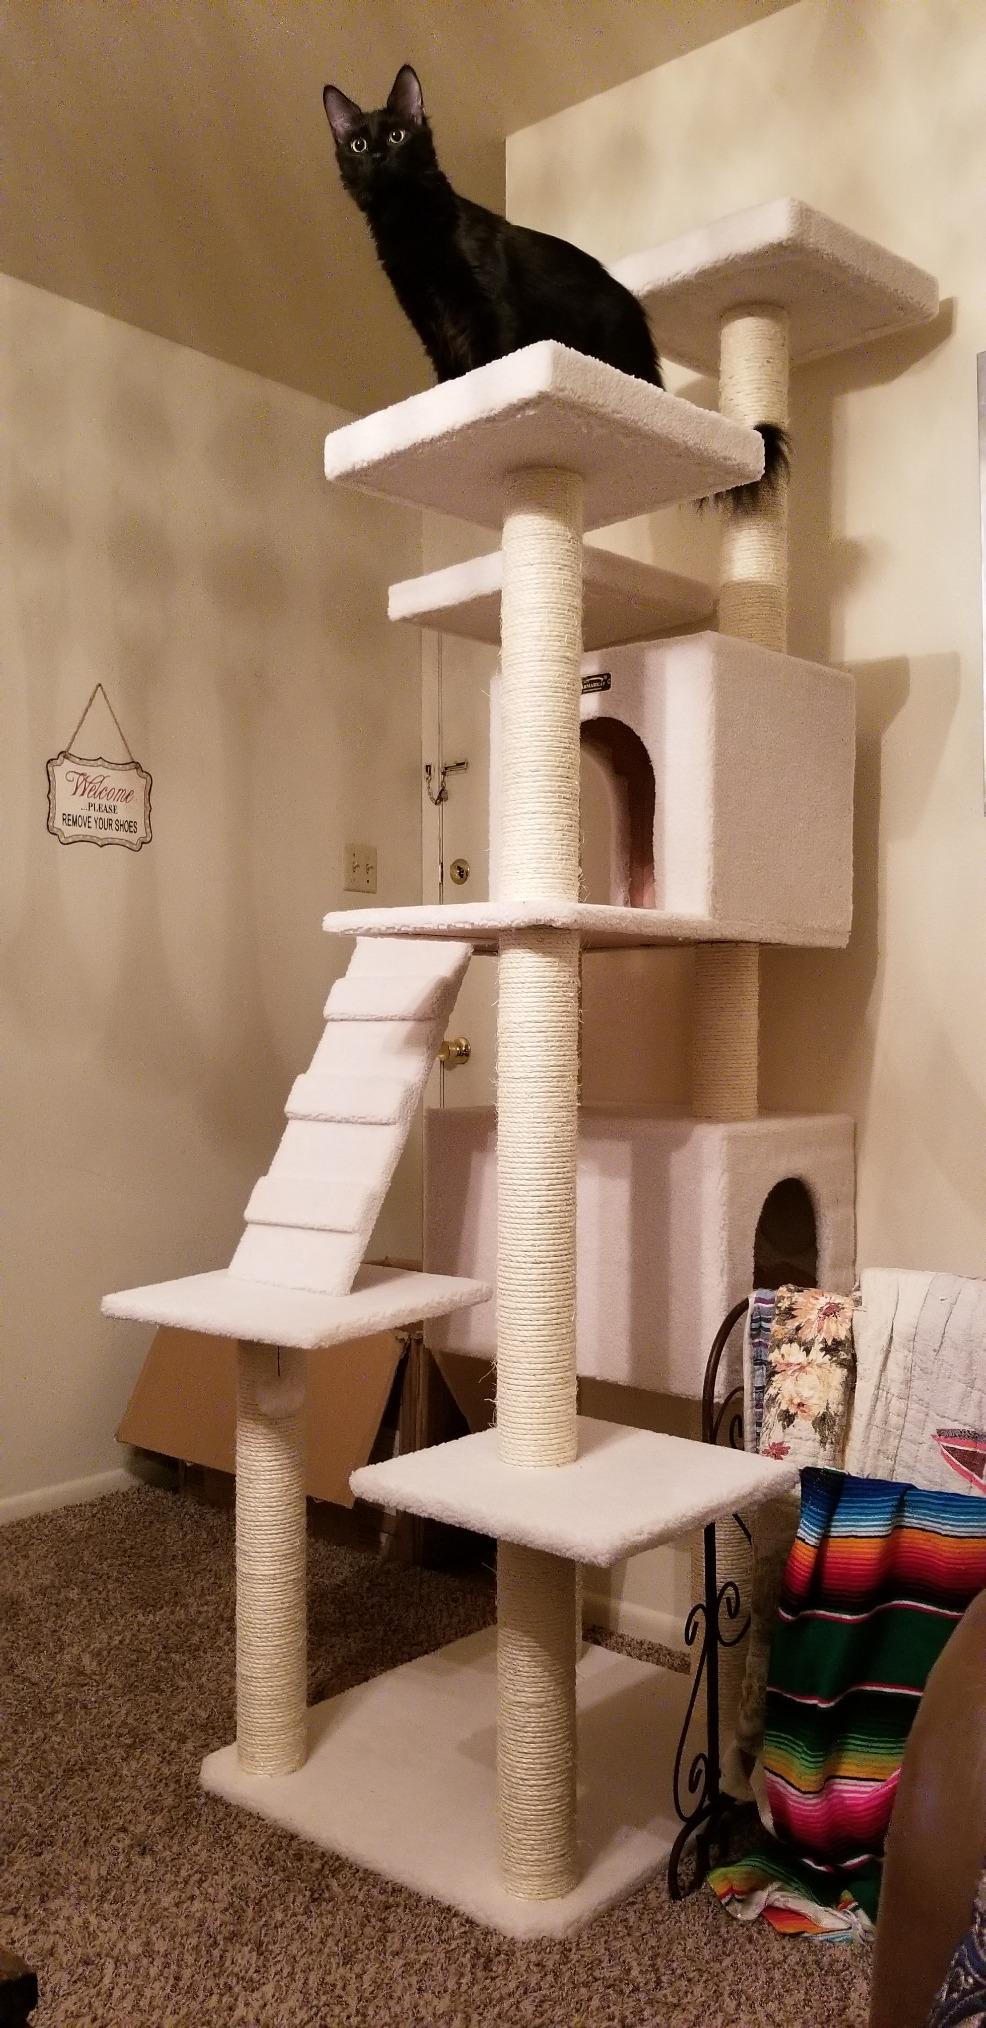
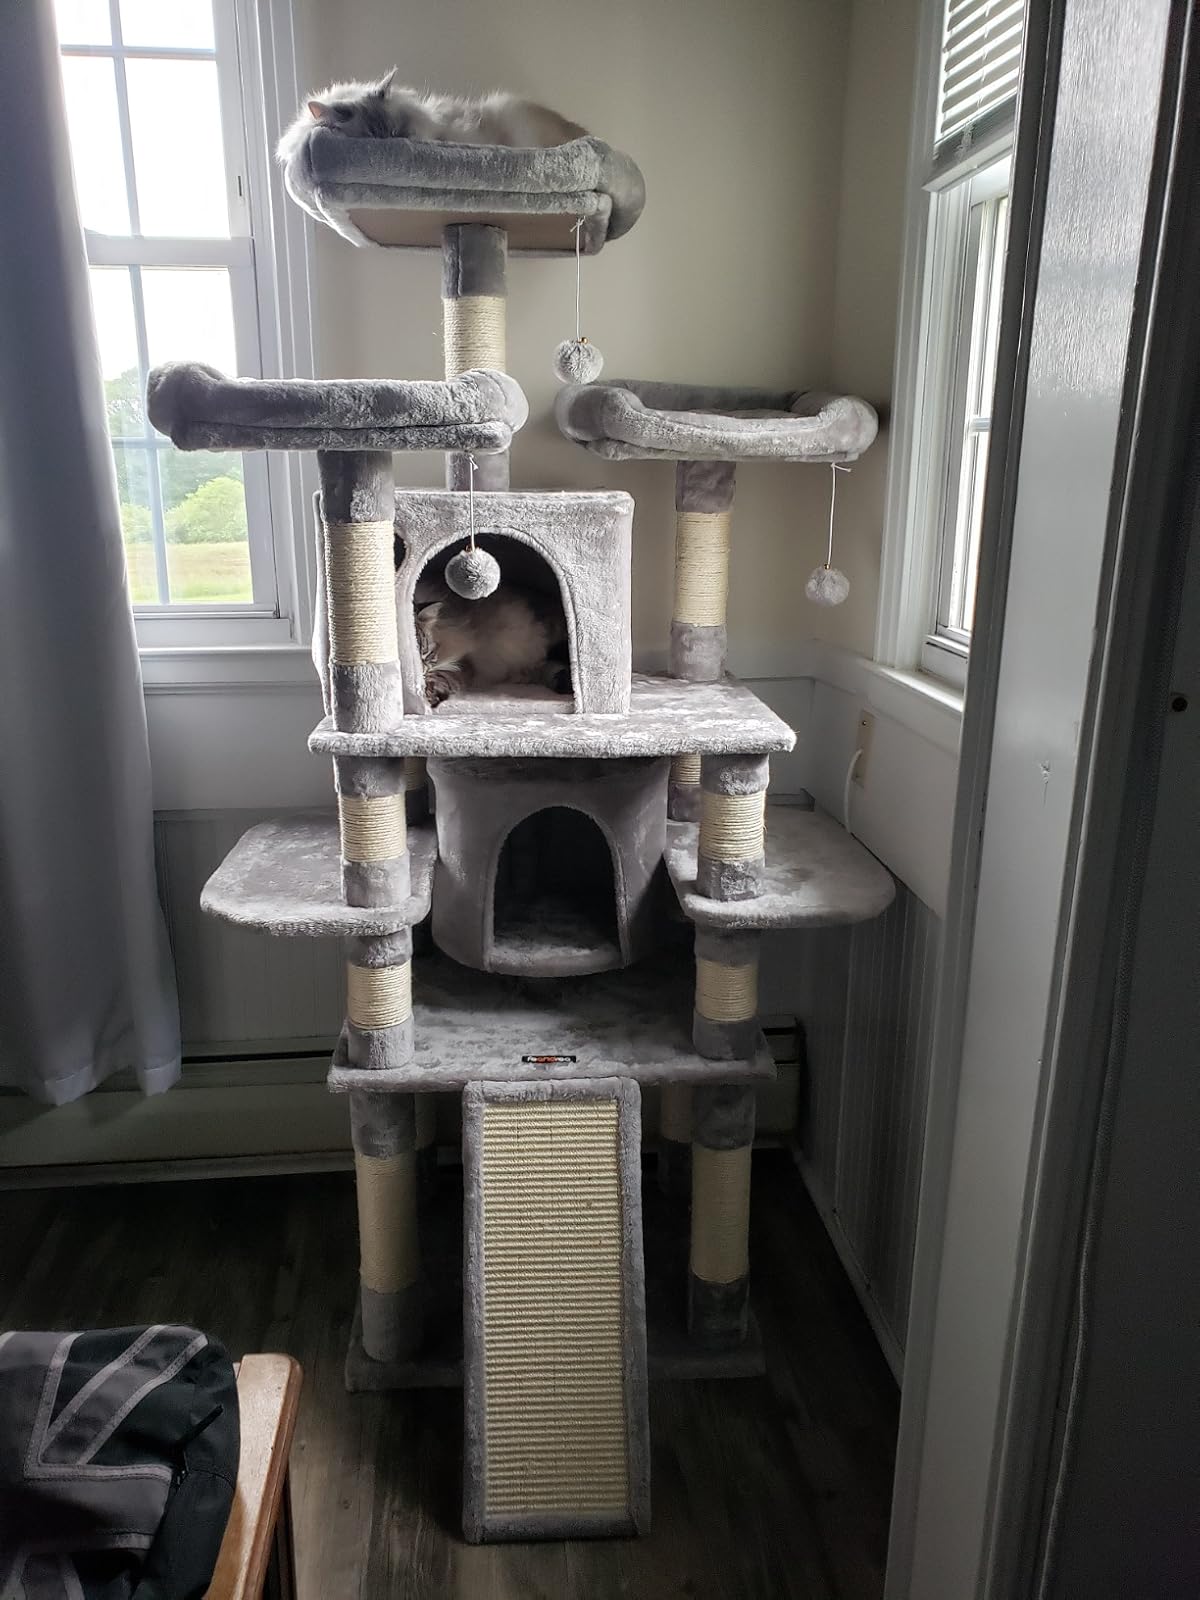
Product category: items_cat tree
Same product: no